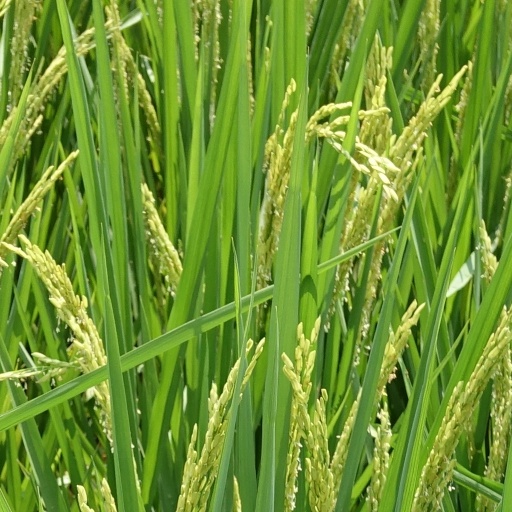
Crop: rice